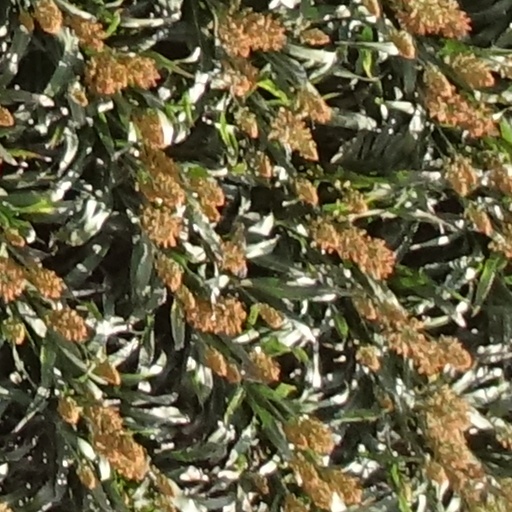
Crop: sorghum